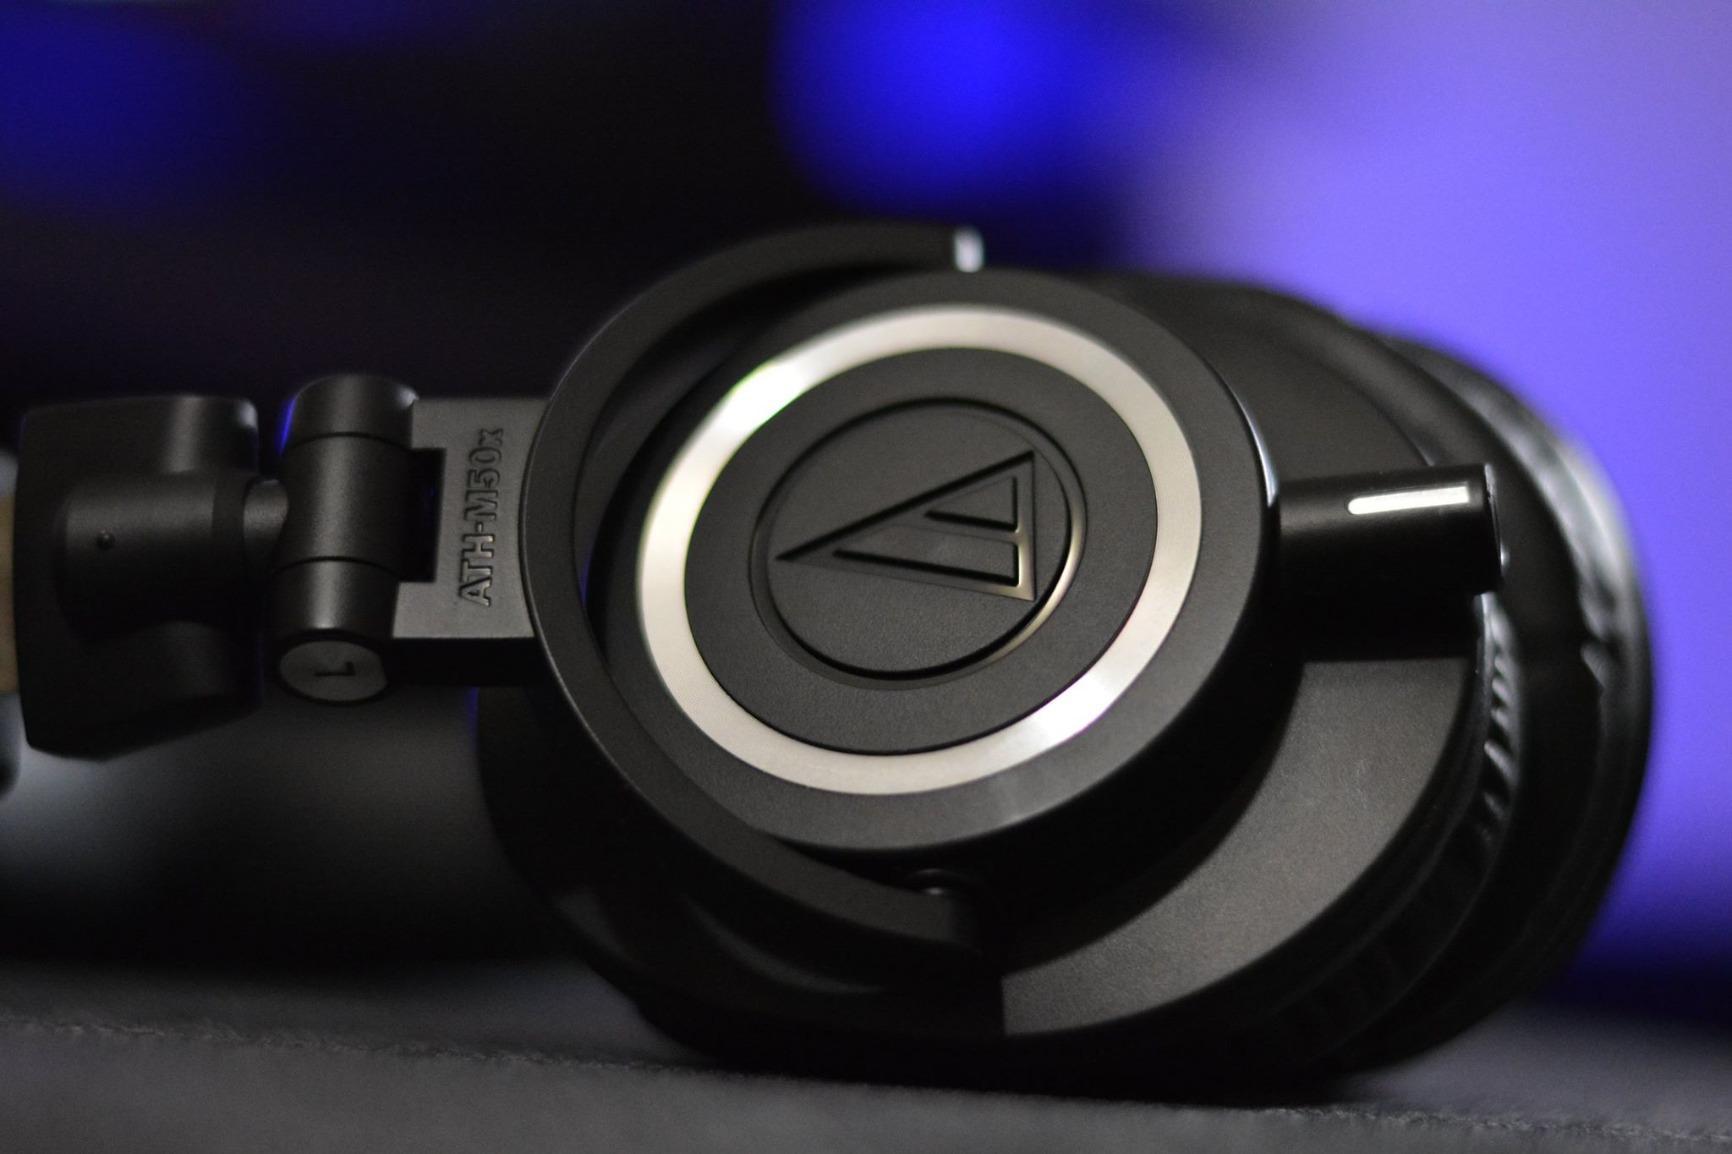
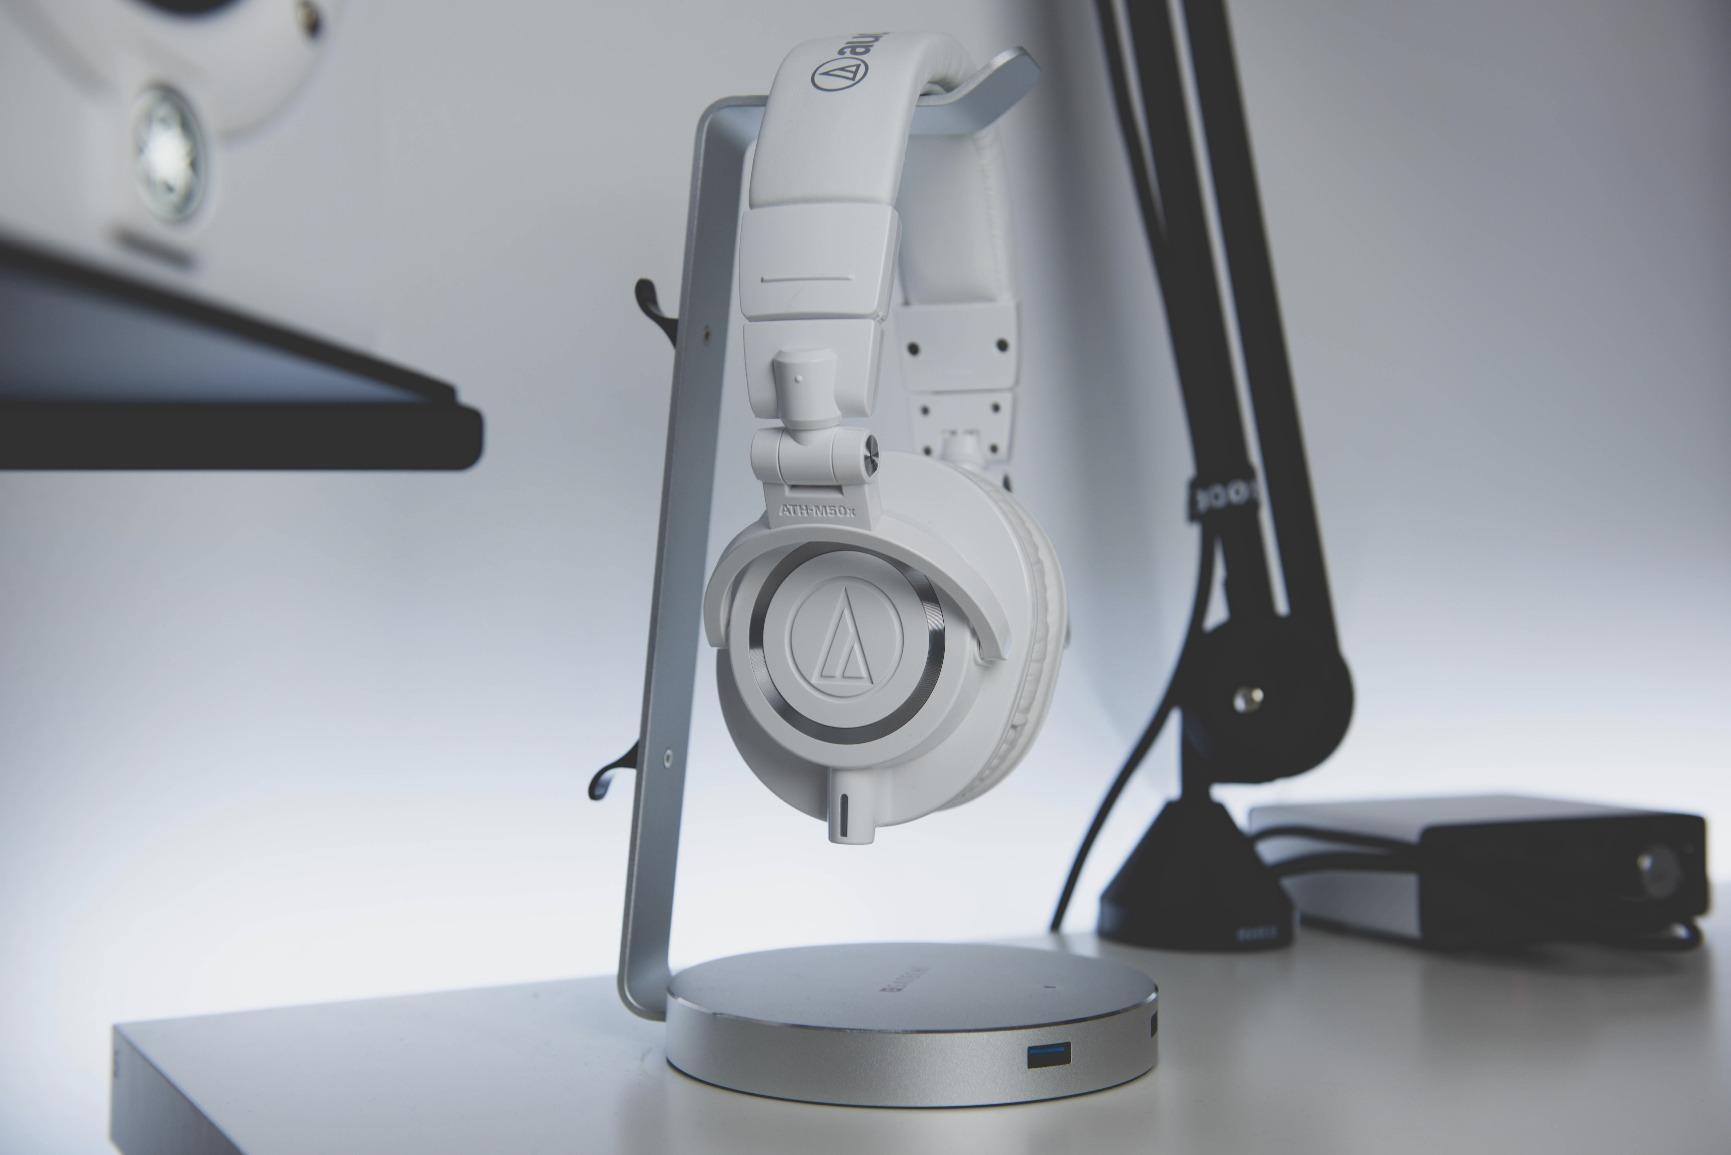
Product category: headphones
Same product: no